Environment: real
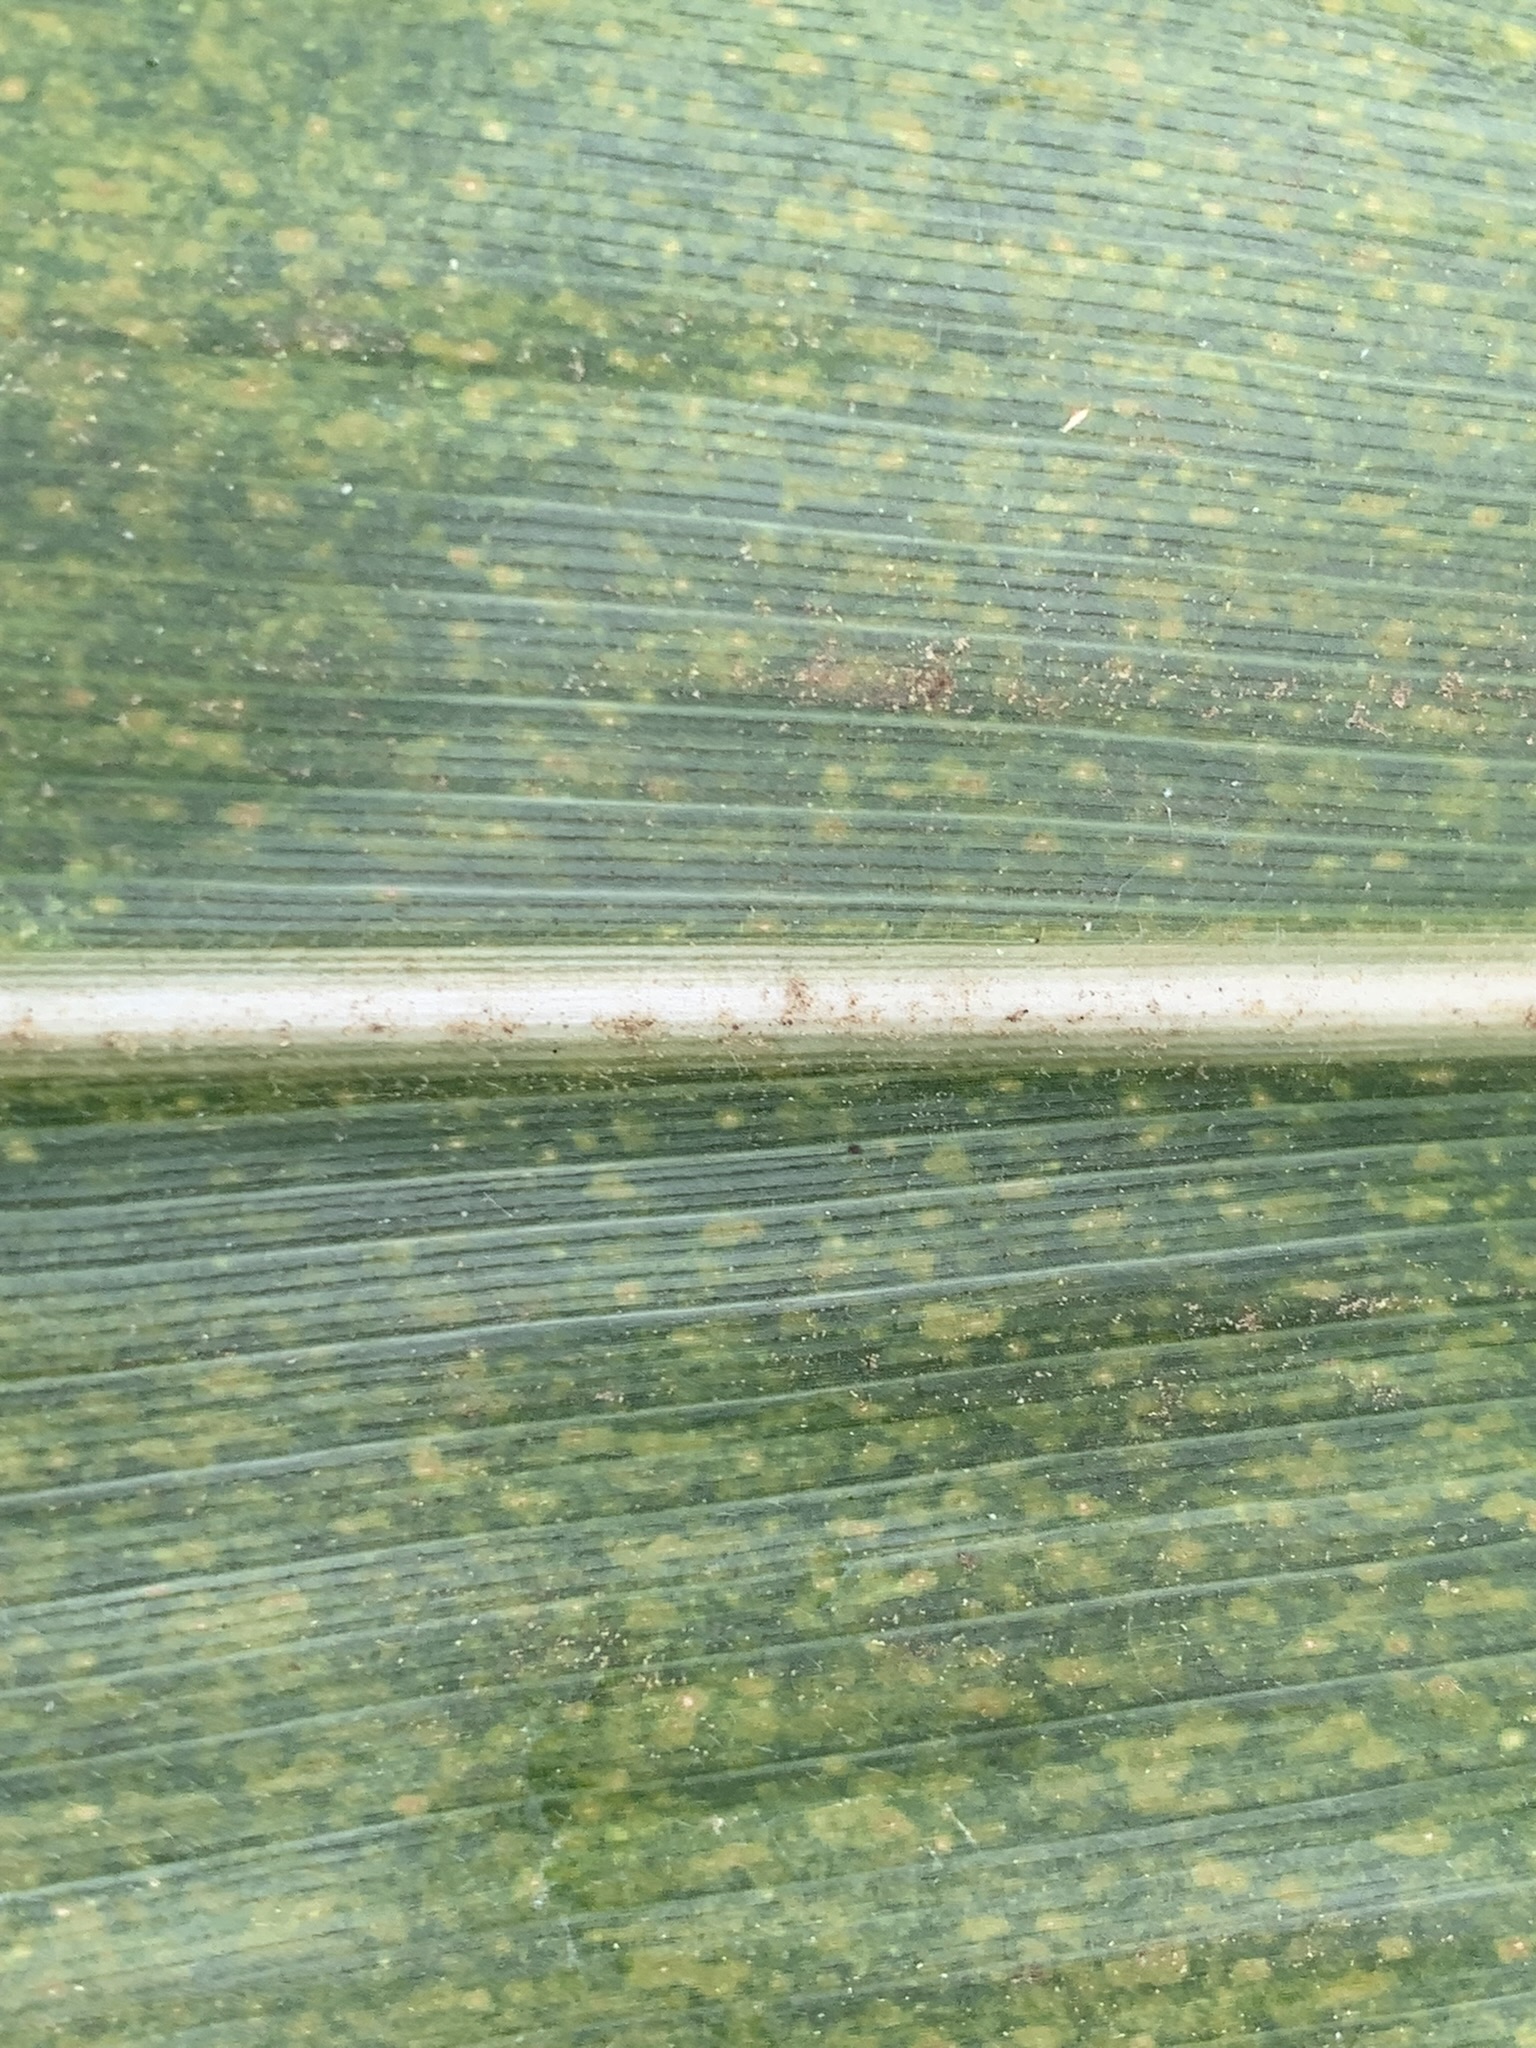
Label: lethal_necrosis